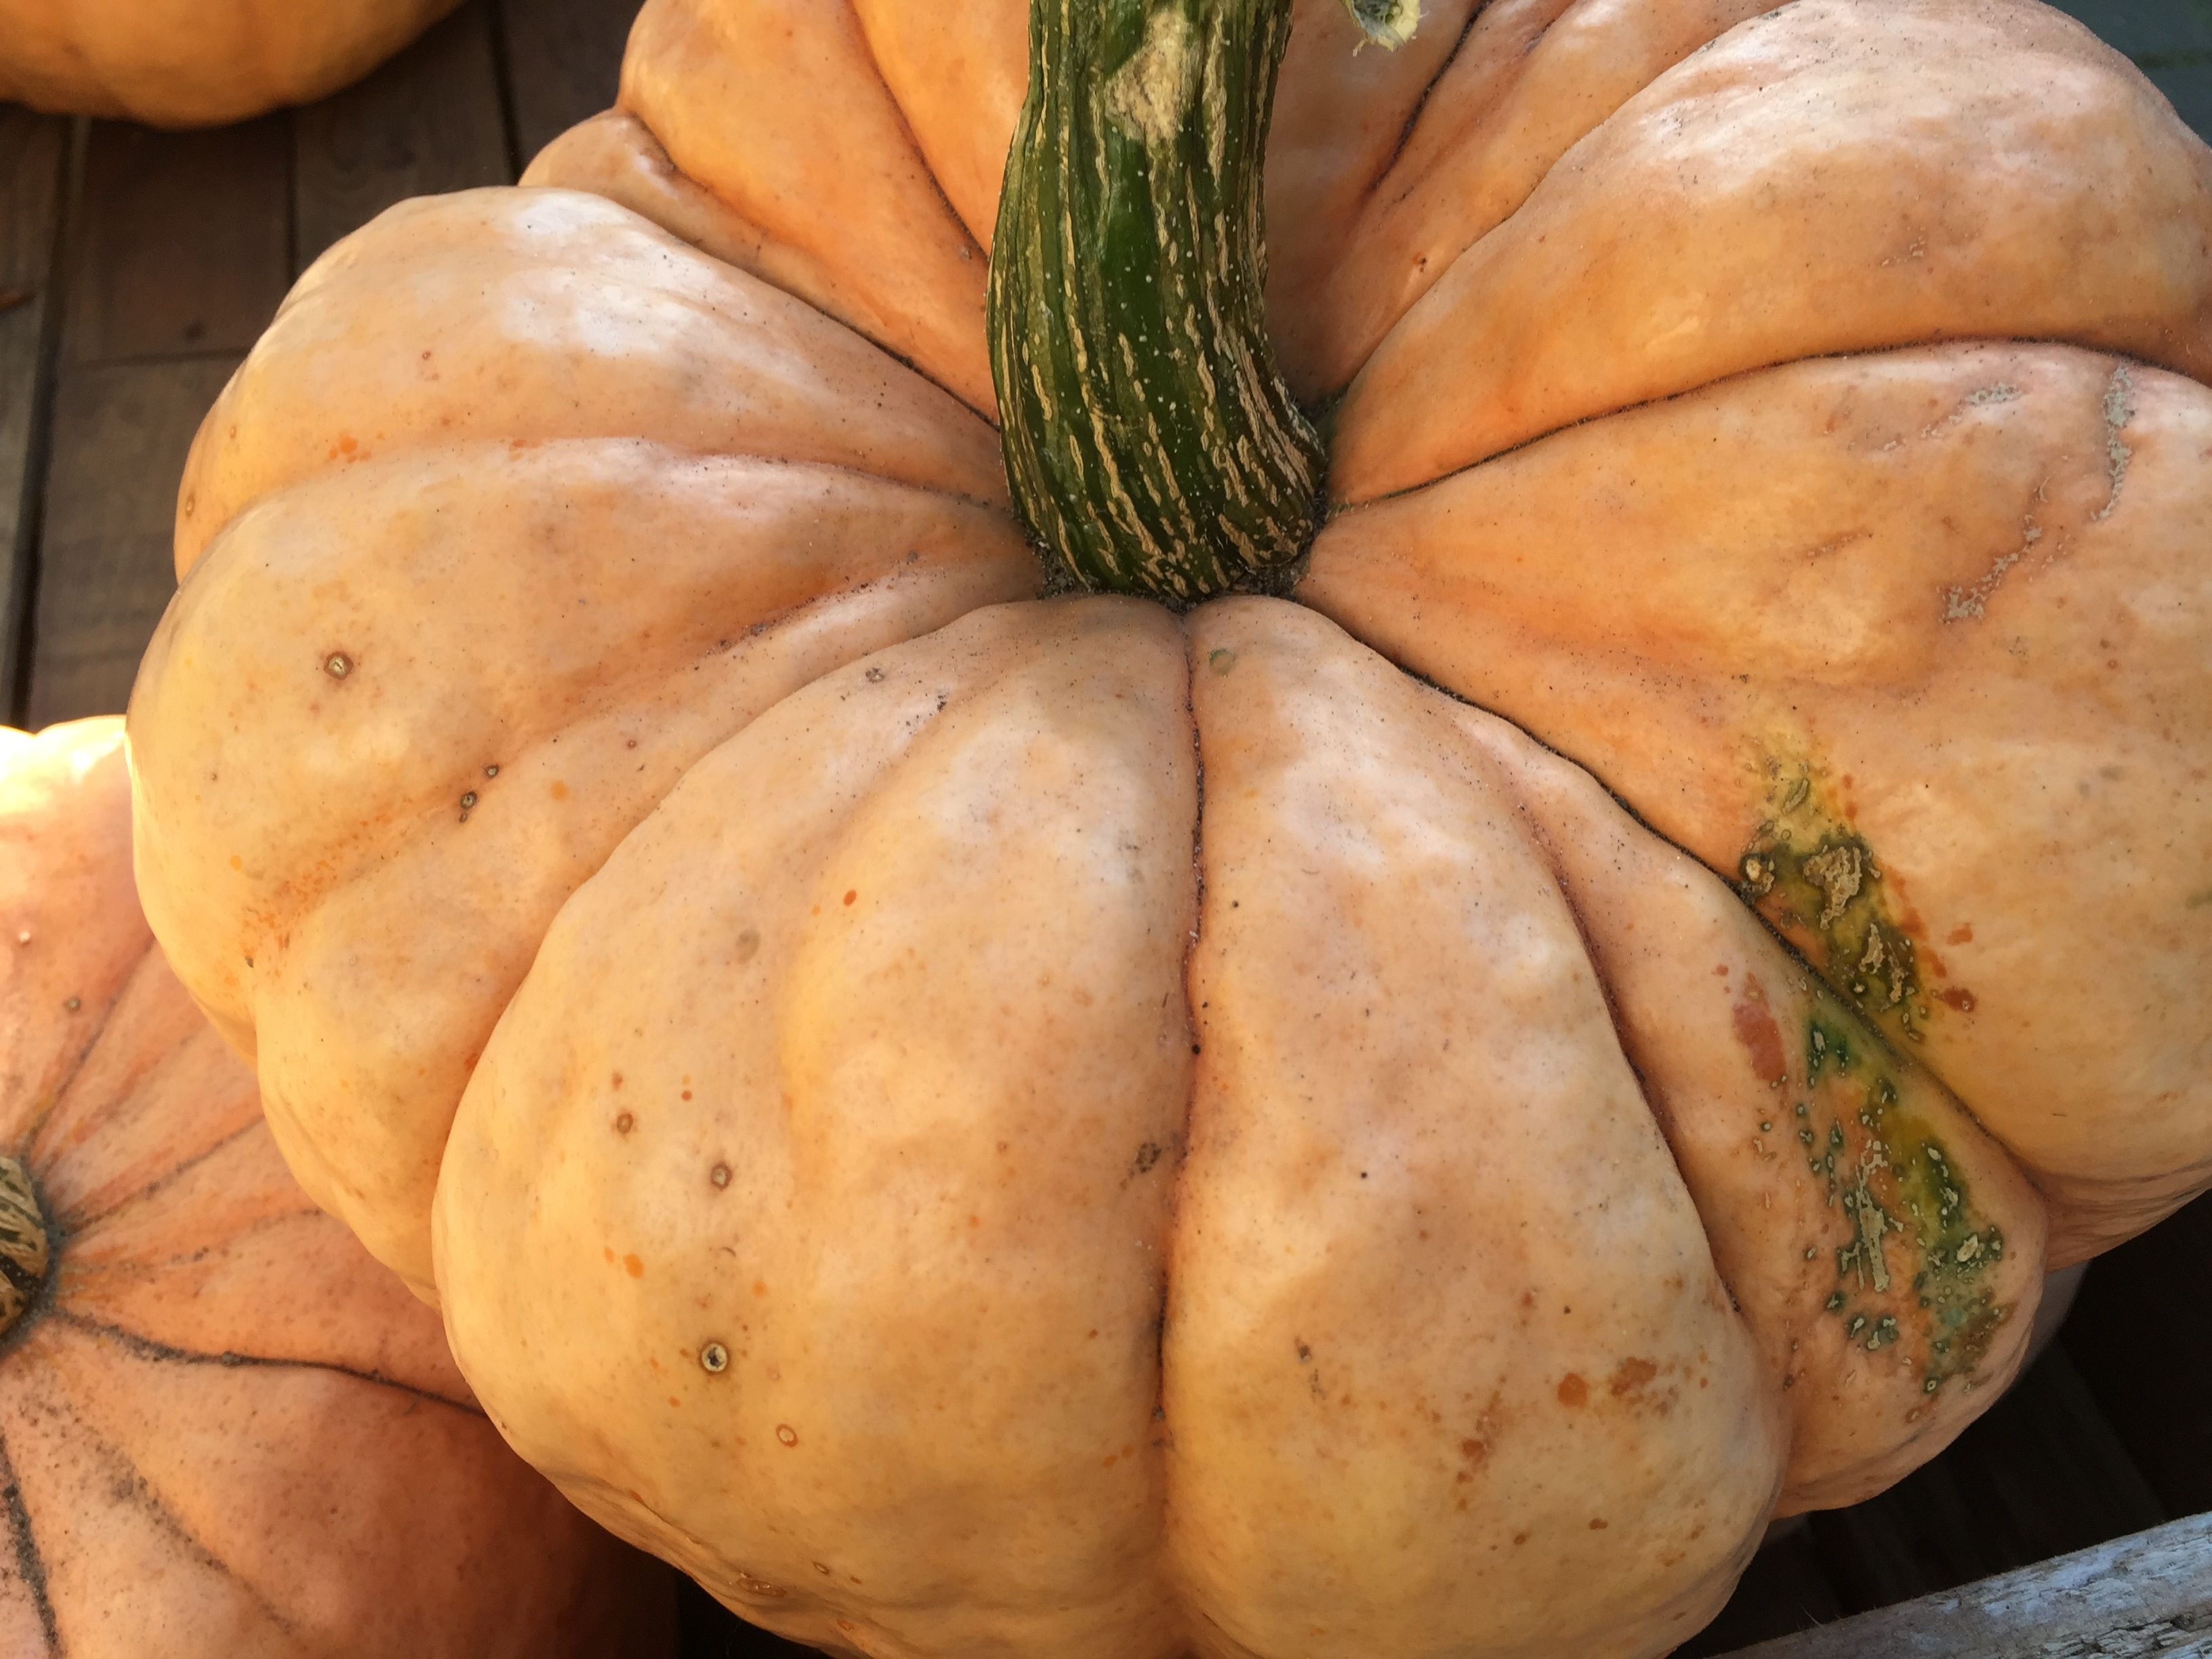
nature, structure, plant, orange, food, produce, vegetable, autumn, pumpkin, halloween, yellow, close, gourd, decorative, vegetables, calabaza, carving, october, pumpkins, cucurbita, autumn decoration, flowering plant, winter squash, land plant